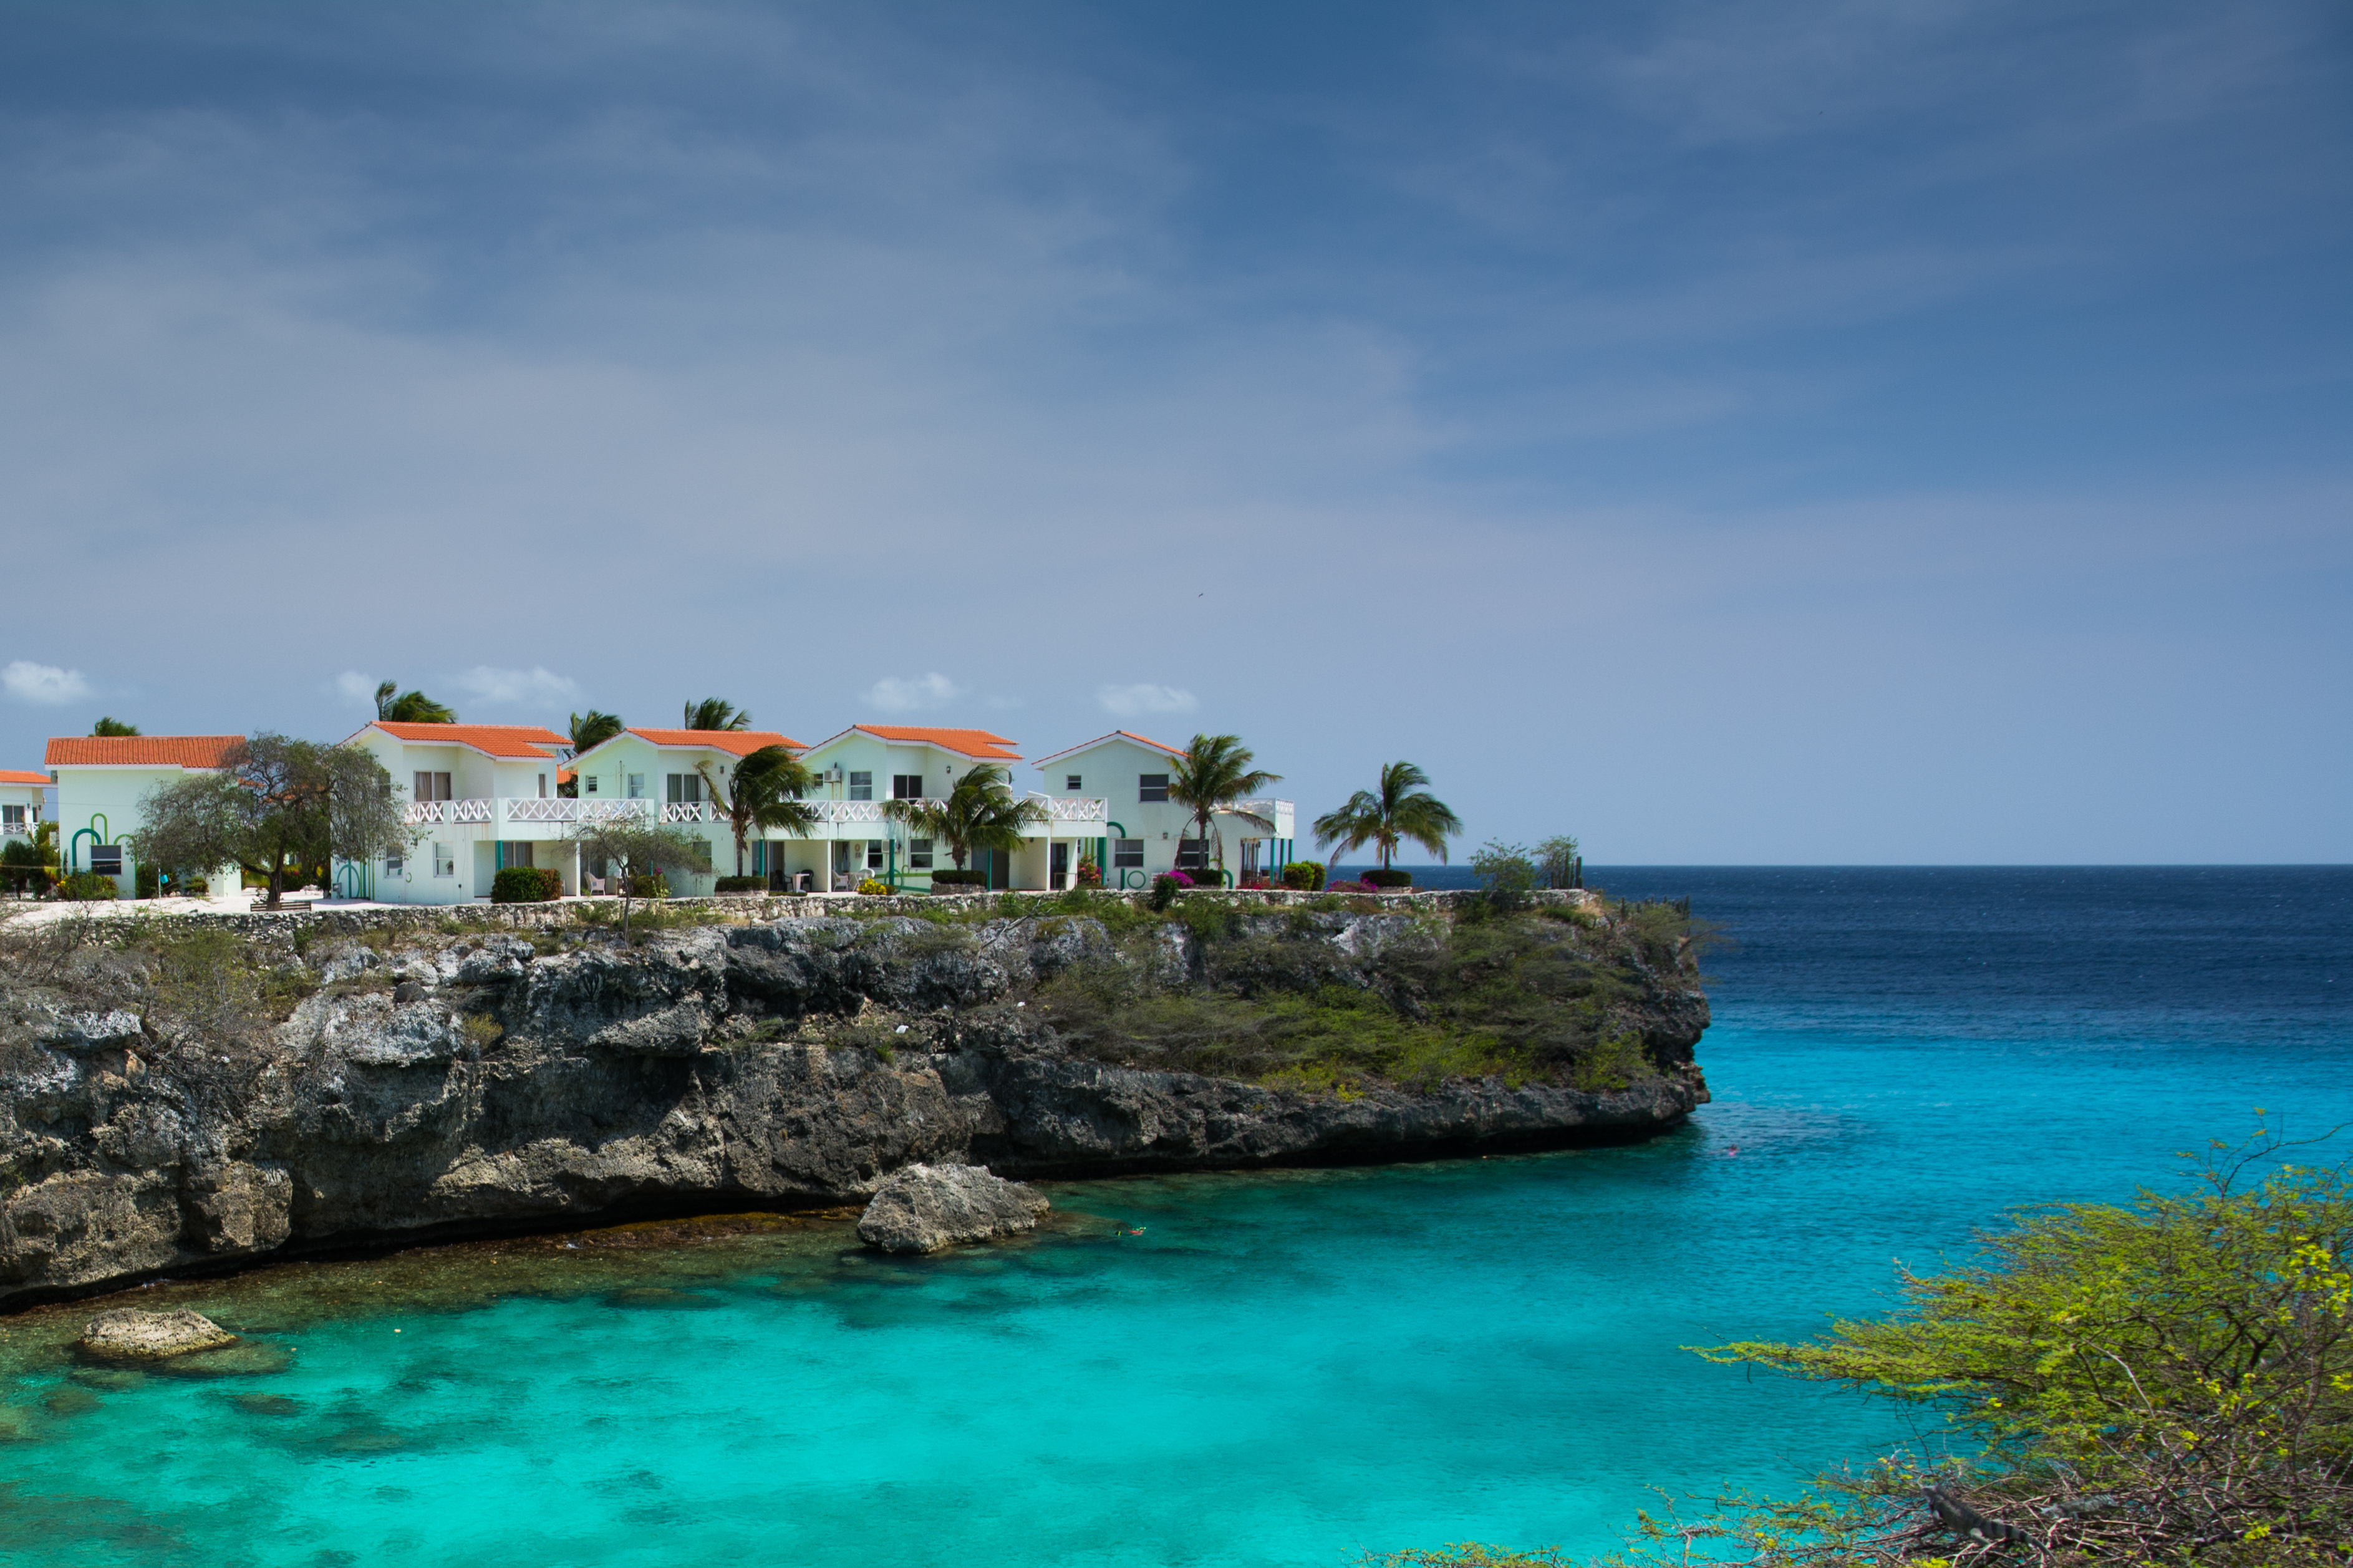
beach, sea, coast, ocean, shore, vacation, cove, lagoon, bay, island, terrain, body of water, buildings, resort, houses, archipelago, caribbean, tropics, cape, islet, landform, geographical feature